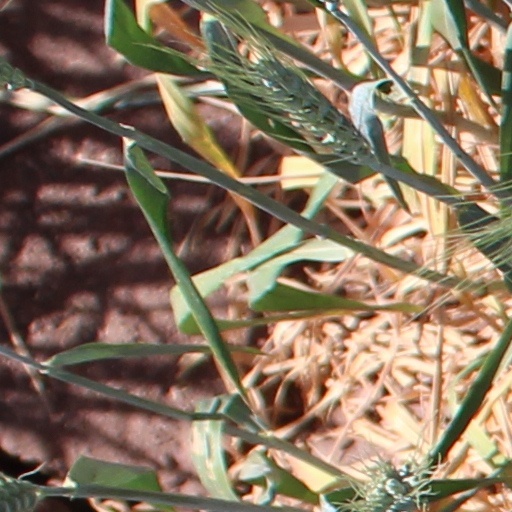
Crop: wheat